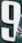
Number: 9